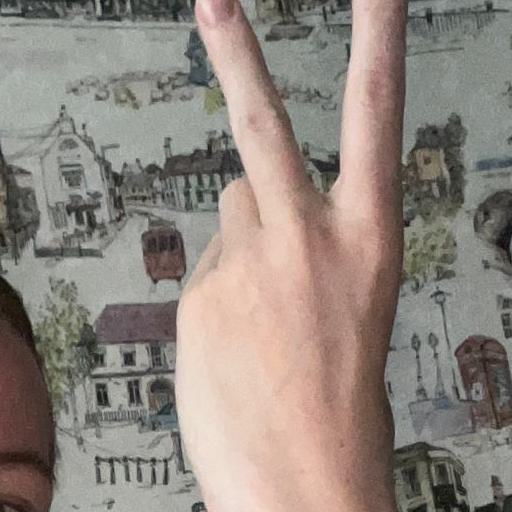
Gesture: peace_inverted